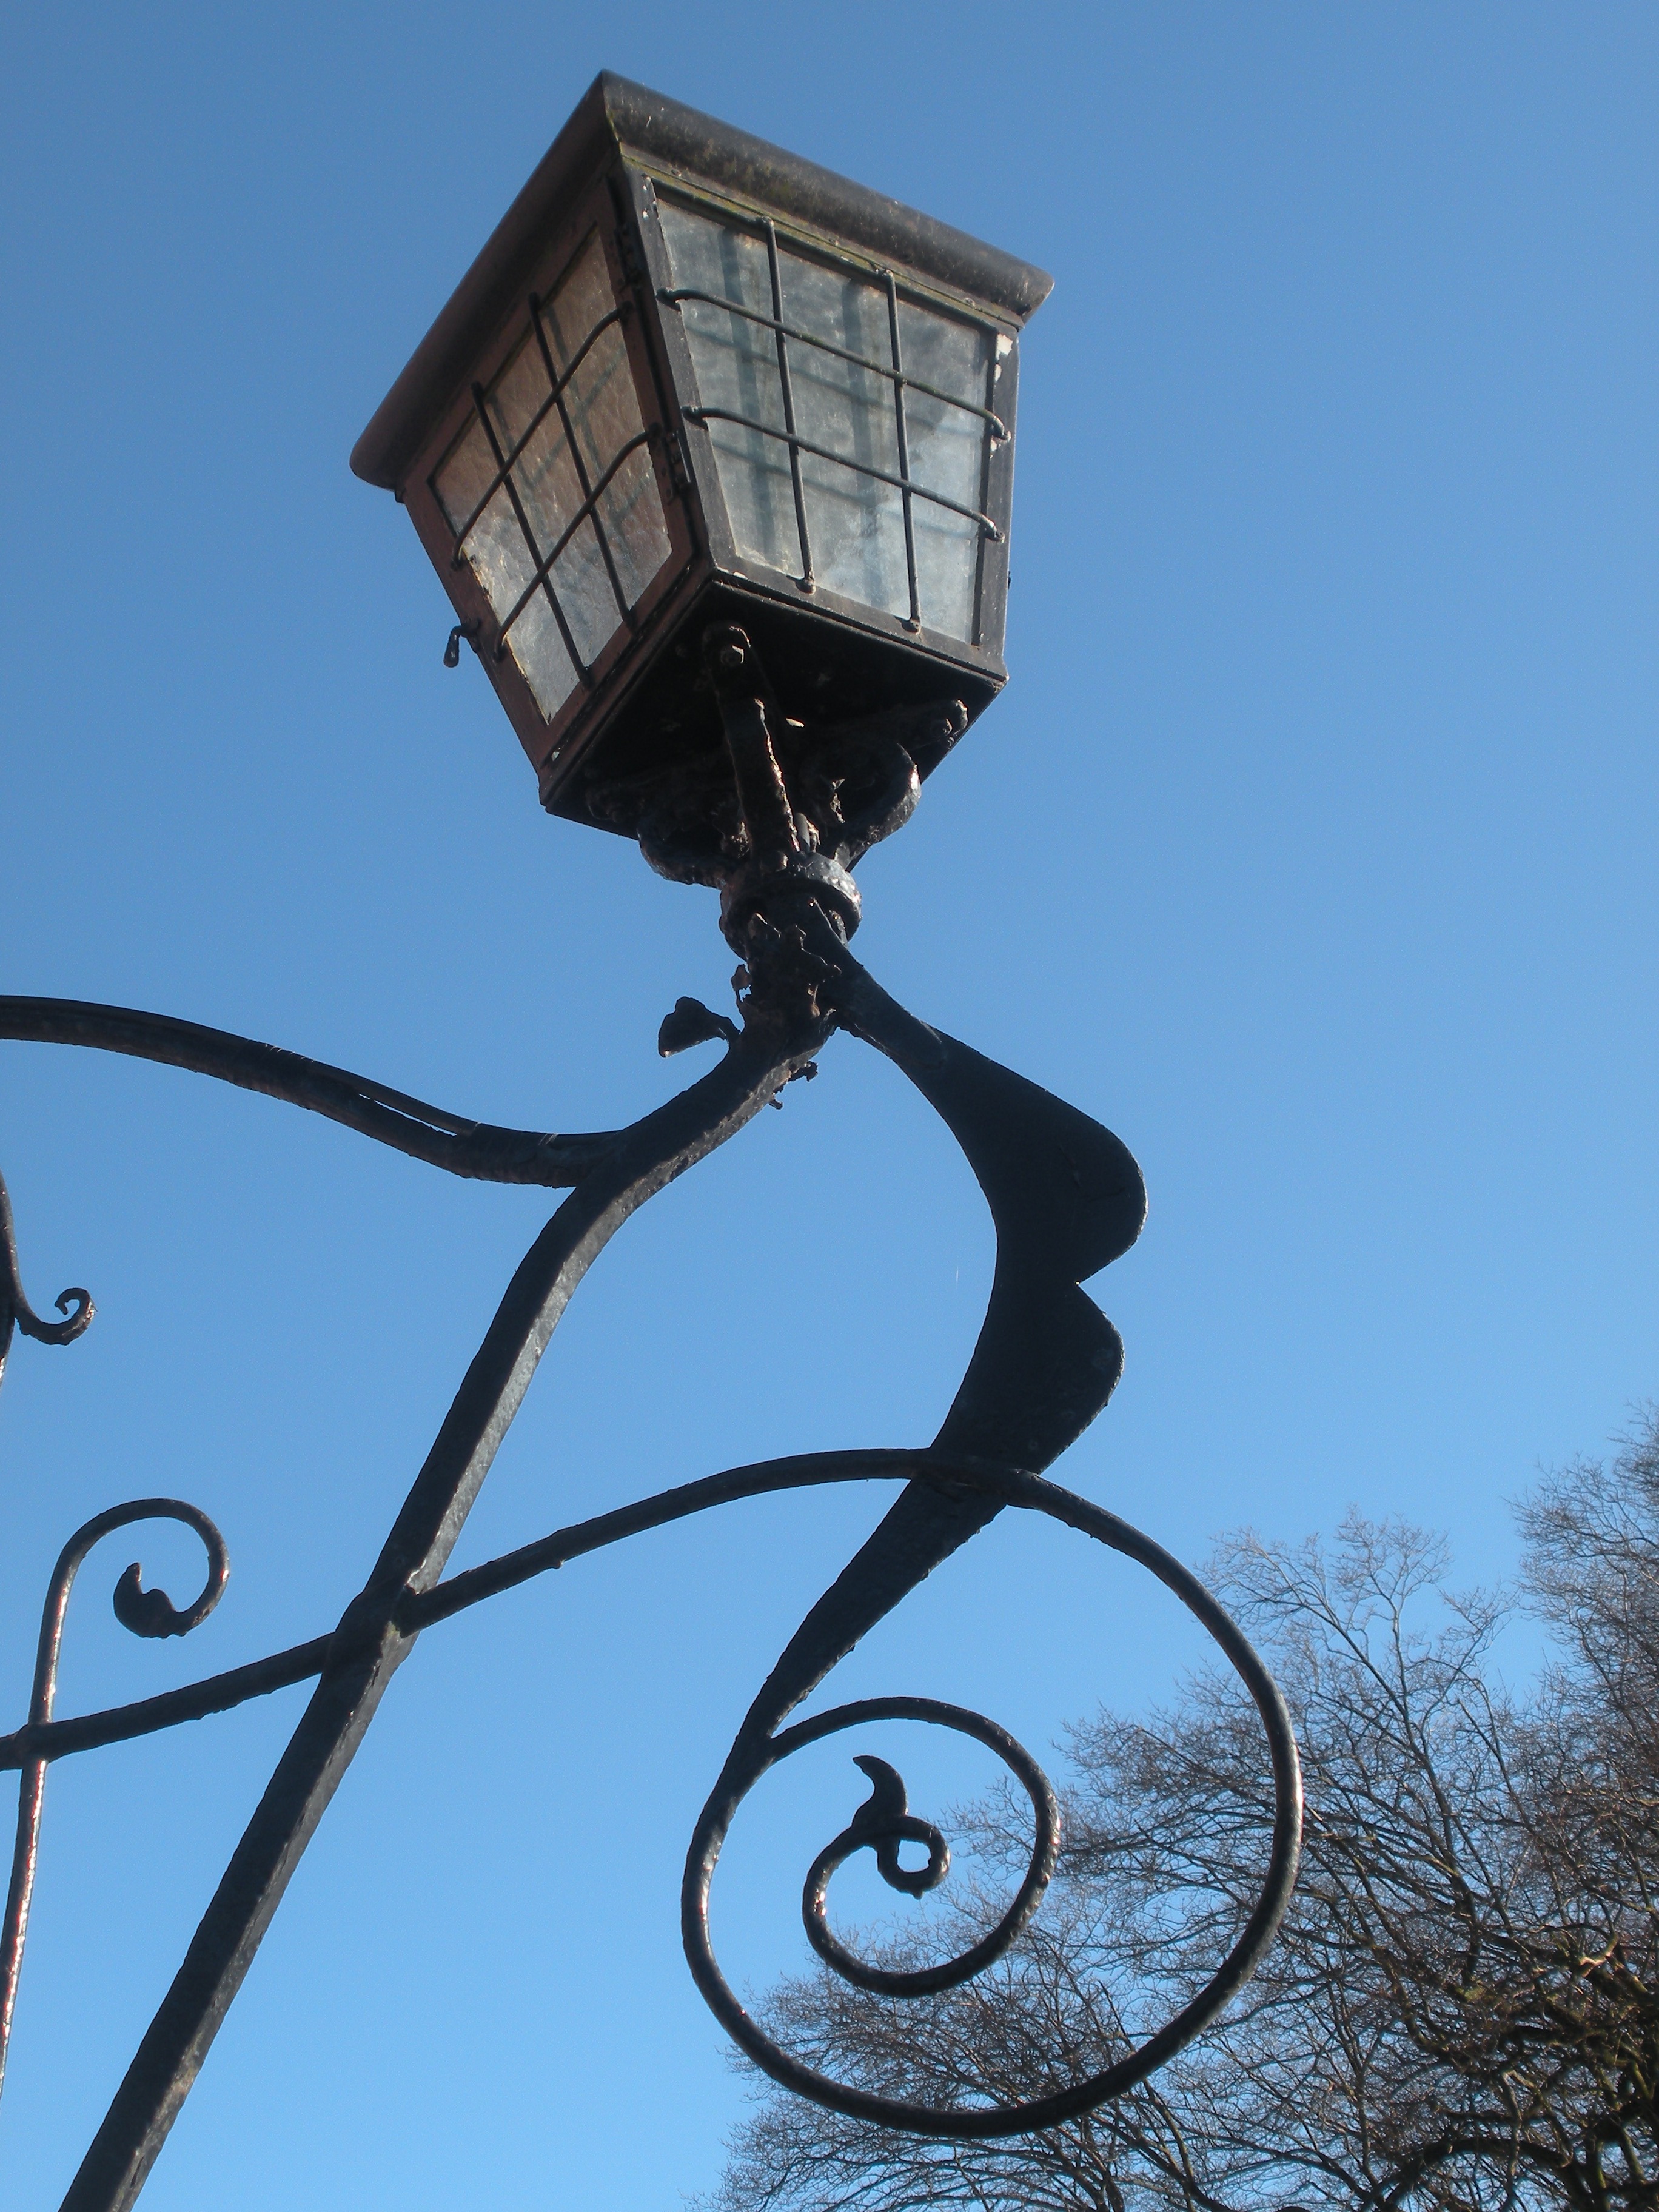
sky, old, vehicle, tower, blue, street light, lamp, black, lighting, lightning, light fixture, iron, special, outdoor lamp